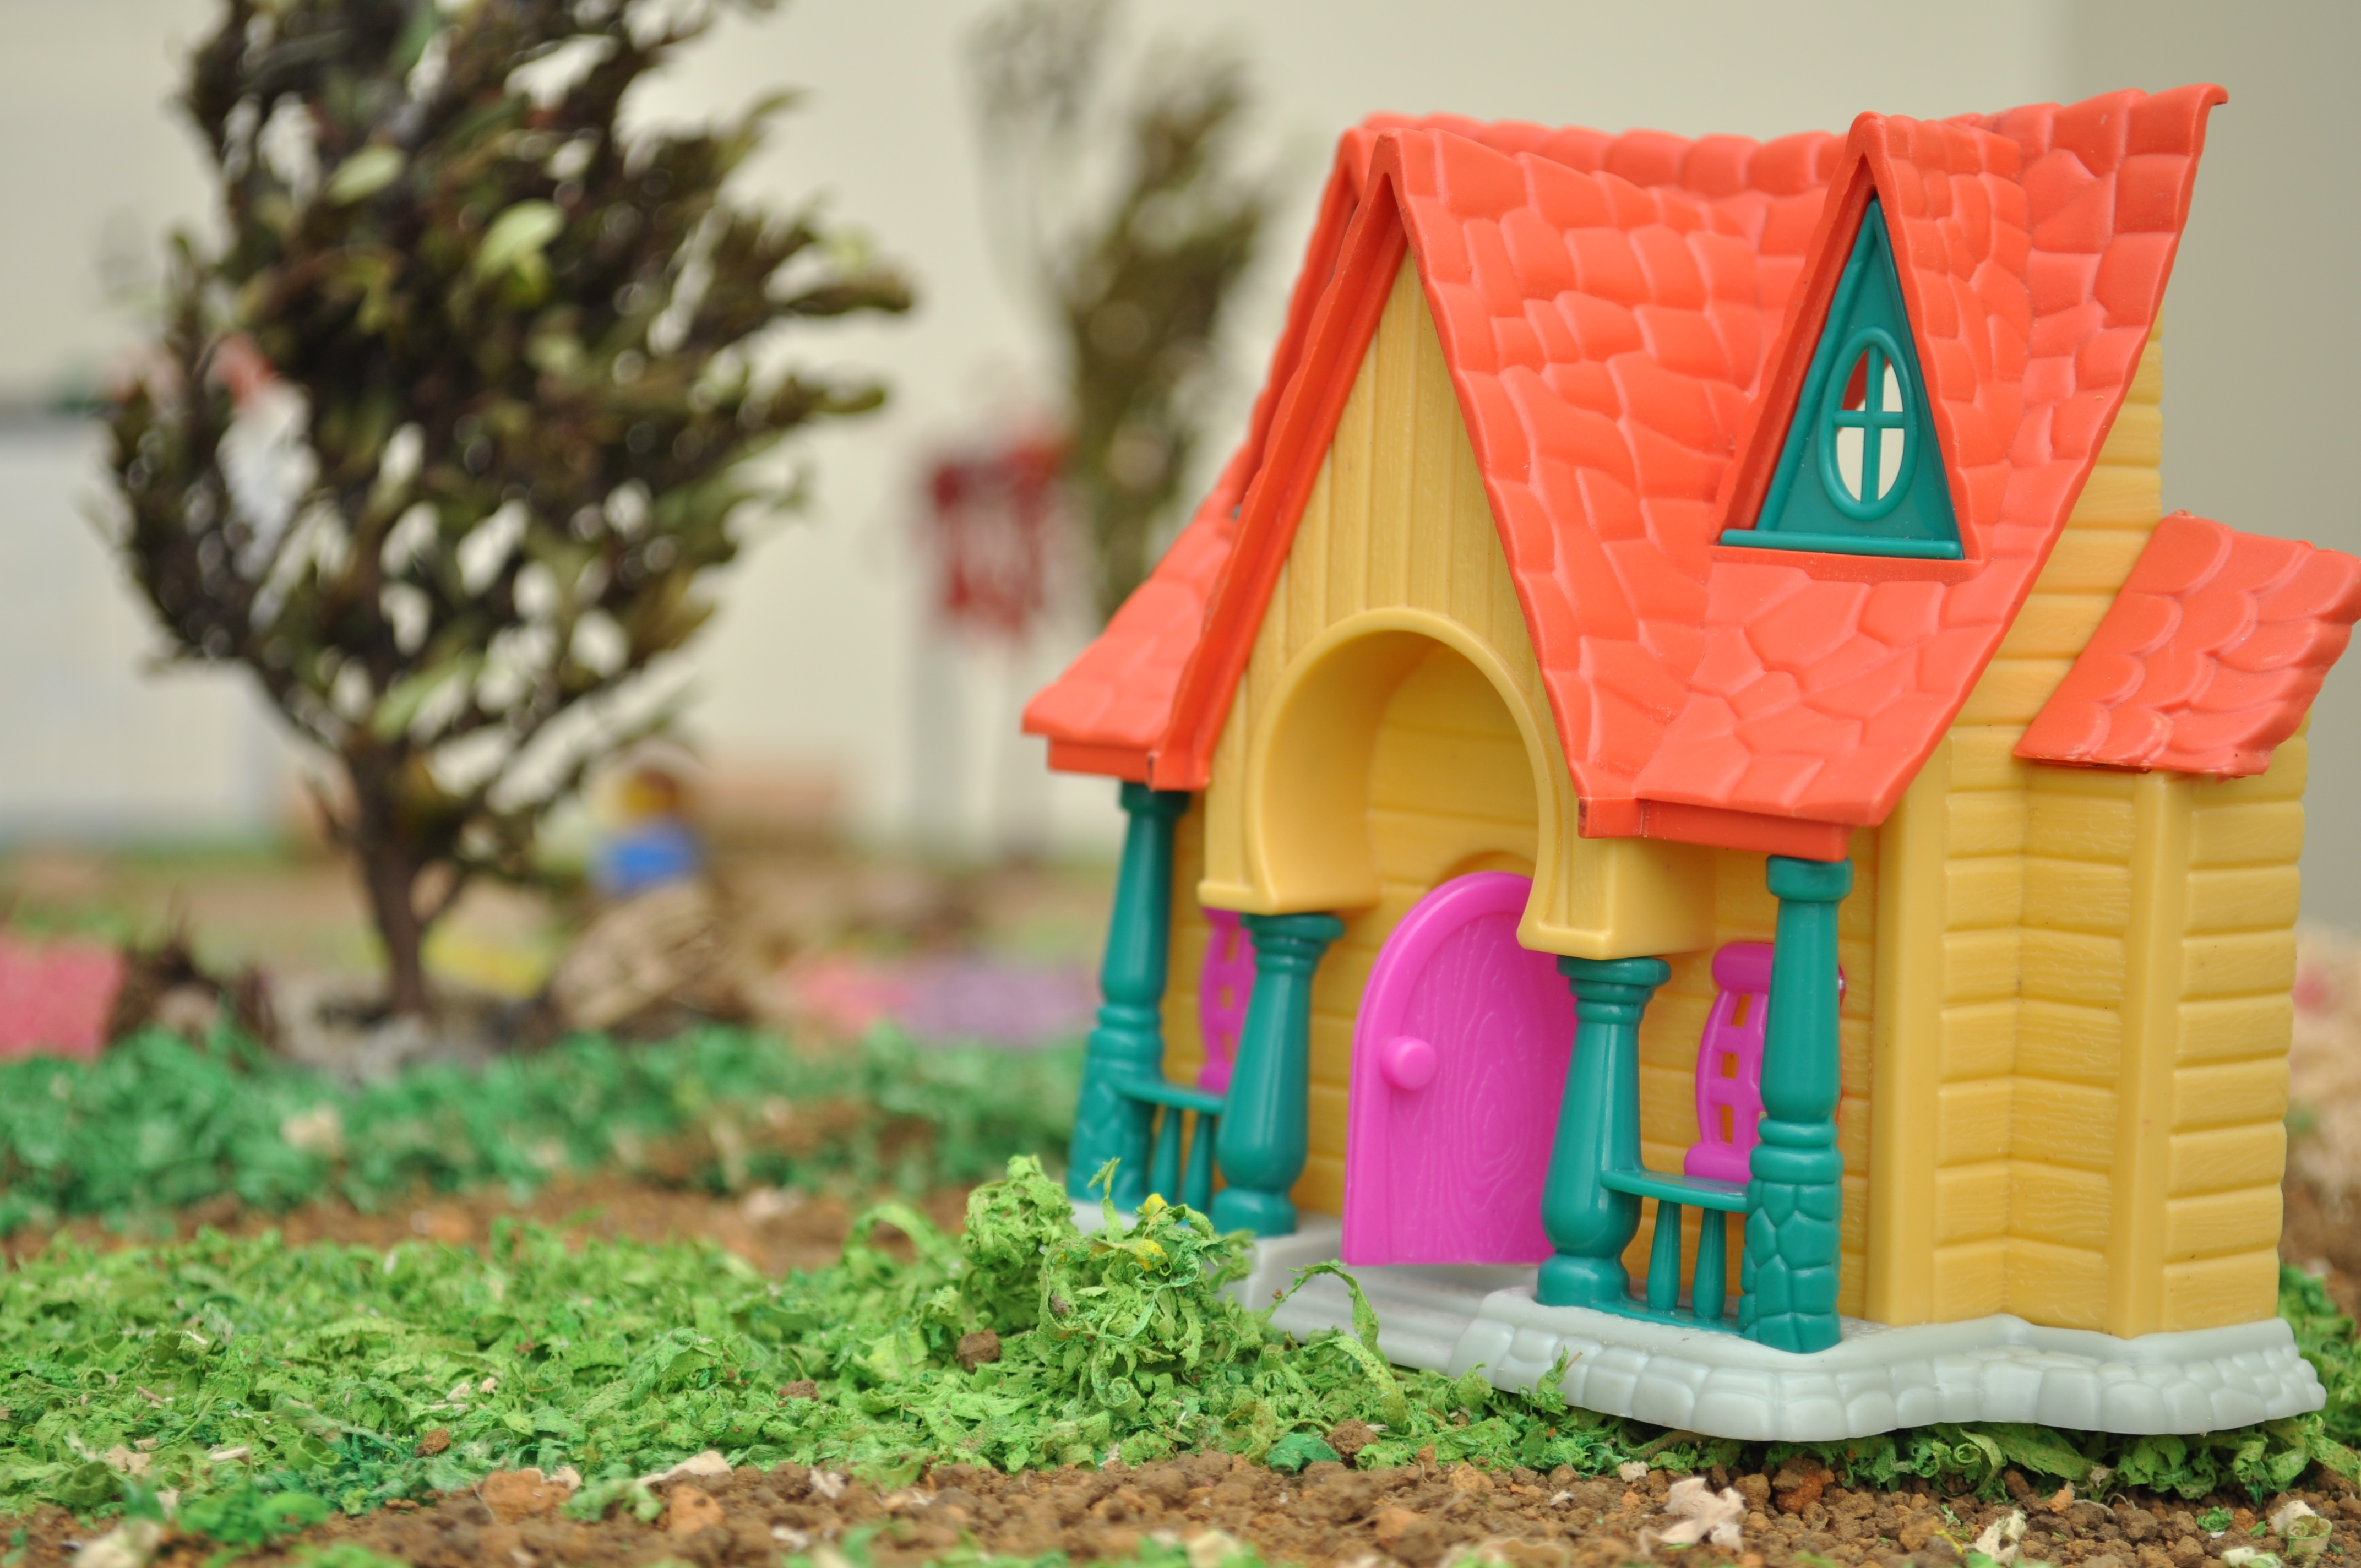
play, house, model, backyard, scale, toy, miniature, art, playground, casita, outdoor play equipment